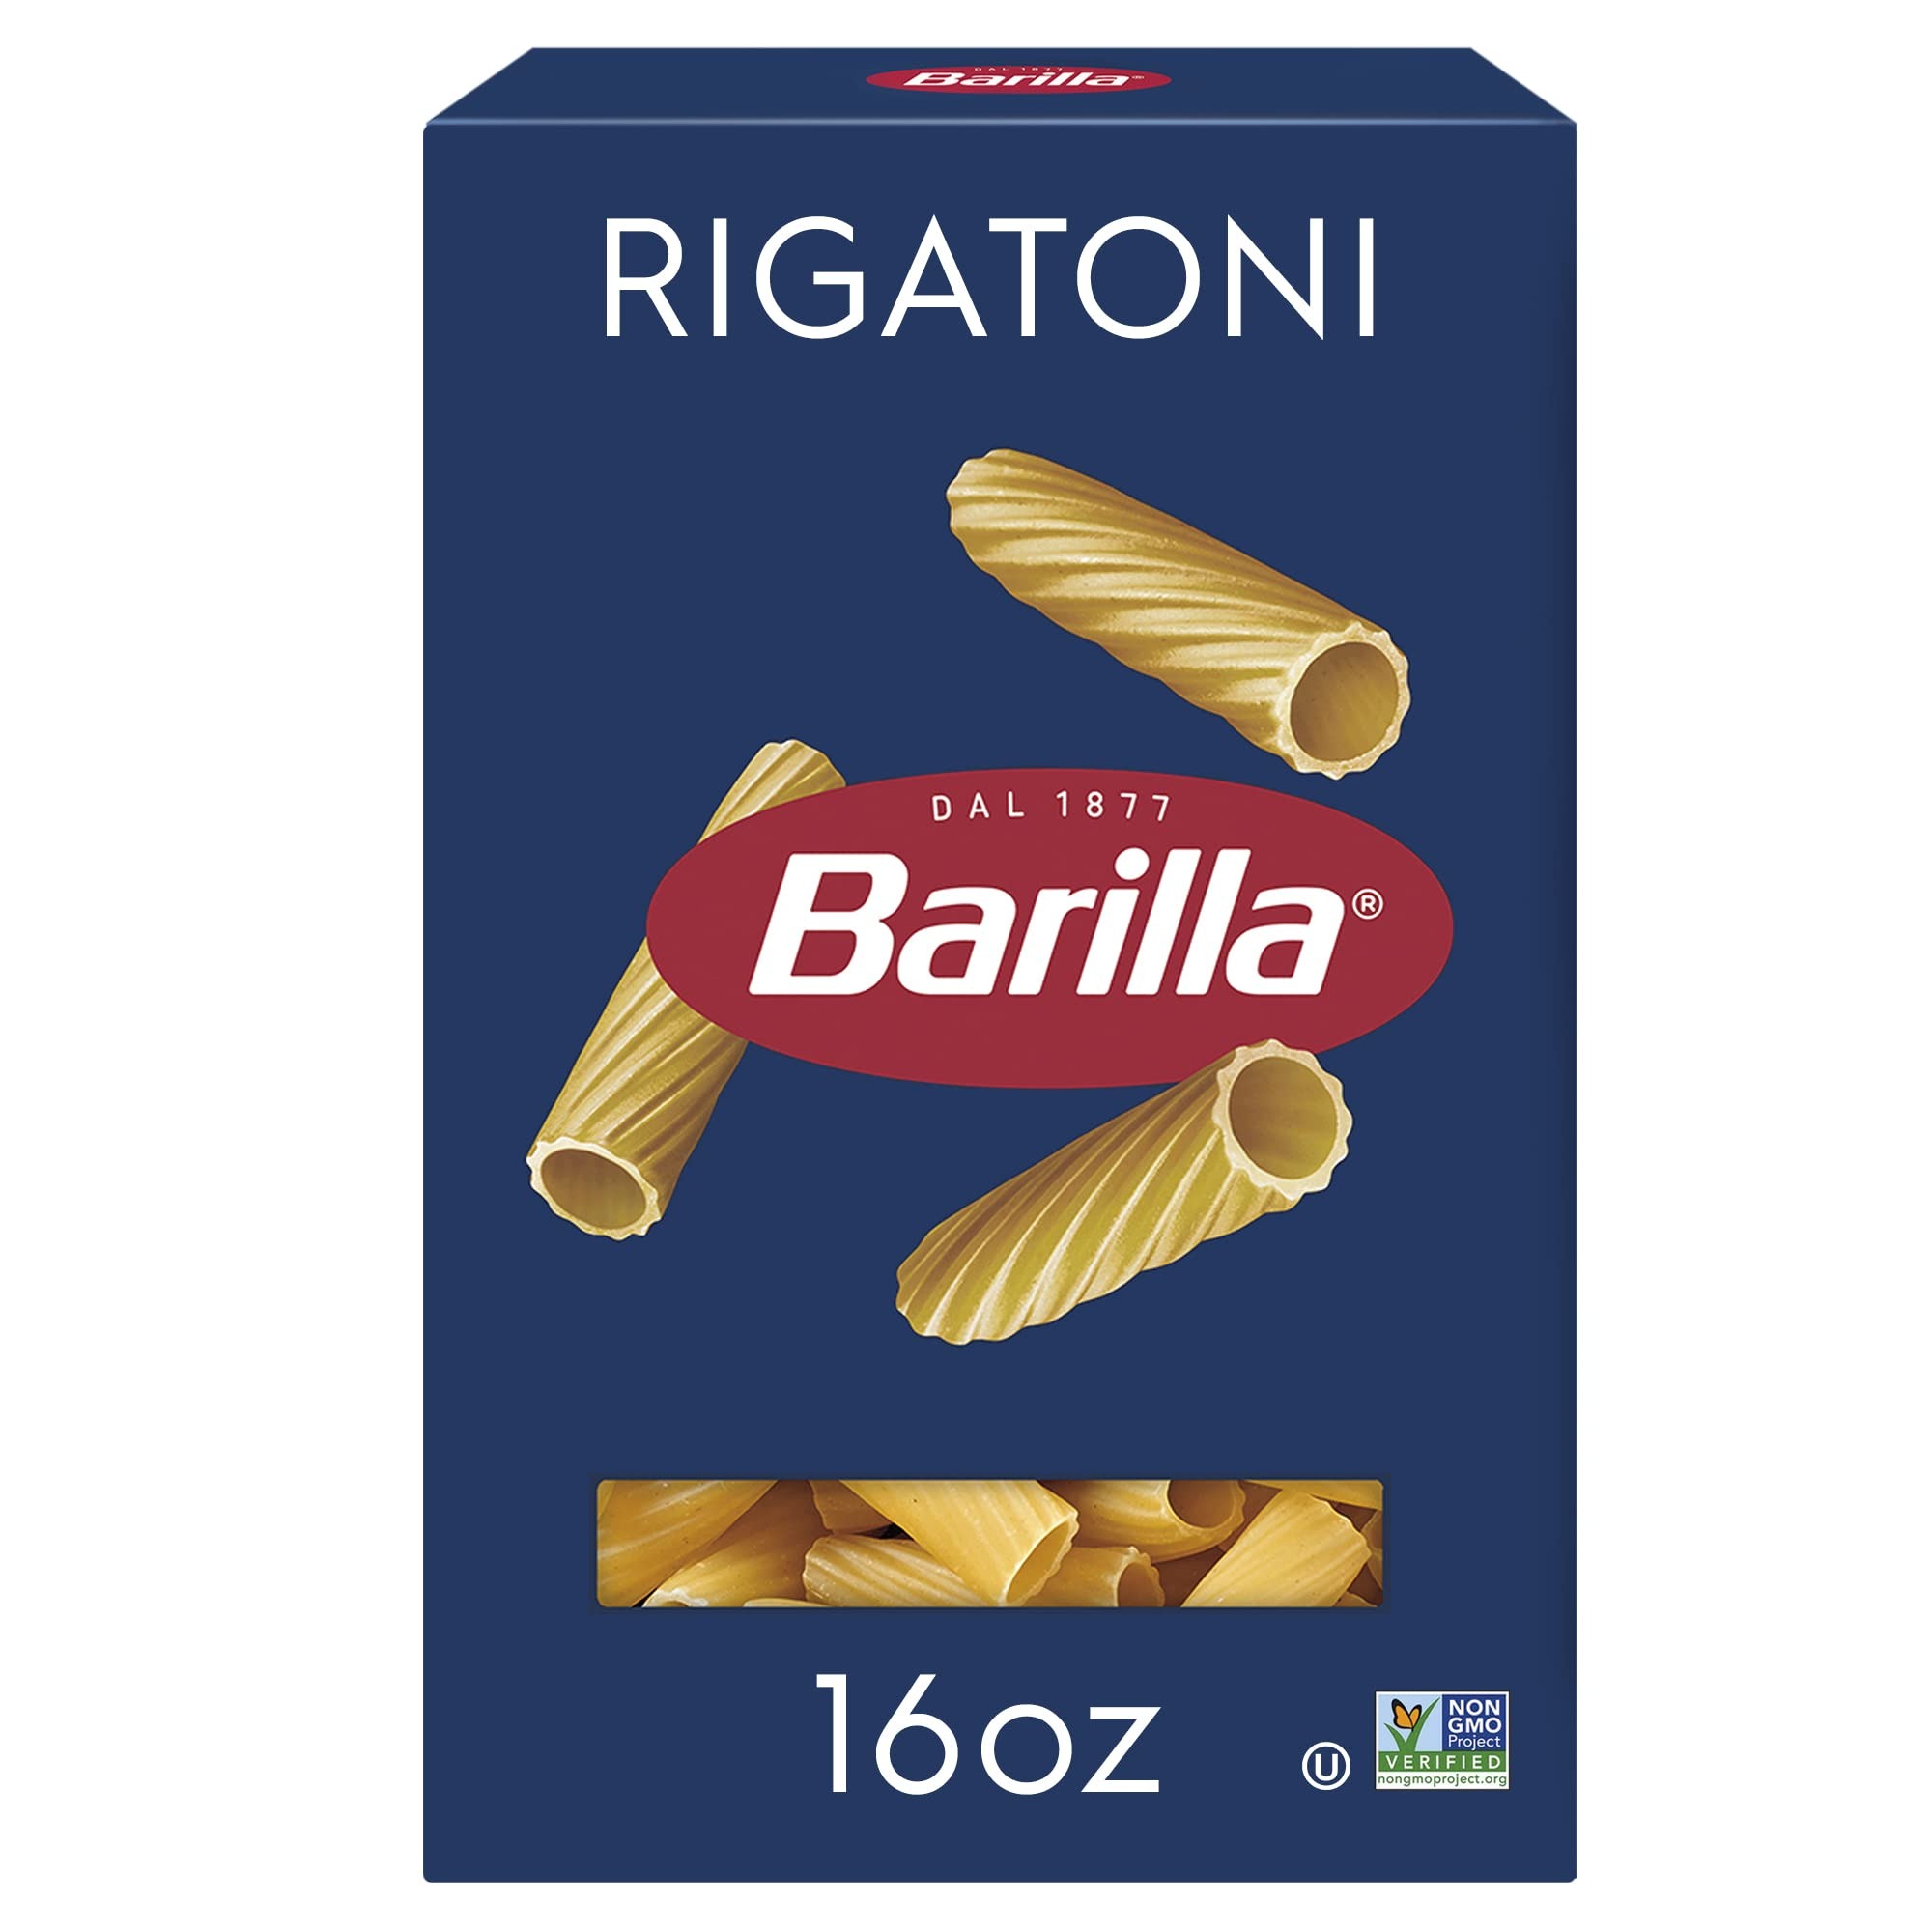
Item Name: Barilla Rigatoni Pasta, 16 oz. Box - Non-GMO Pasta Made with Durum Wheat Semolina - Kosher Certified Pasta
Bullet Point 1: RIGATONI PASTA: The large diameter and ridges of Rigatoni make it ideal for retaining sauces on the entire surface, inside and out!
Bullet Point 2: BARILLA PASTA: Made with durum wheat to deliver great taste and perfect "al dente" texture every time
Bullet Point 3: CREATE DELICIOUS PASTA MEALS: Pair rigatoni pasta with chunkier meat or vegetable-based pasta sauce, a refined dairy-based pasta sauce, tomato sauce, or a spicy sauce; Also delicious in baked pasta casseroles known as pasta al forno
Bullet Point 4: COOKS TO PERFECTION EVERY TIME: Perfect pasta in 12-13 minutes
Bullet Point 5: NON-GMO & KOSHER CERTIFIED PASTA: Barilla Rigatoni pasta is crafted with the highest quality Non-GMO ingredients and is kosher certified
Bullet Point 6: UNCOMPROMISING QUALITY, TRUSTED FOR GENERATIONS: A family-0wned Italian company making pasta since 1877, Barilla brings you the best pasta made with care and the highest quality ingredients for perfect al dente pasta every time
Value: 16.0
Unit: Ounce

Price: 1.99